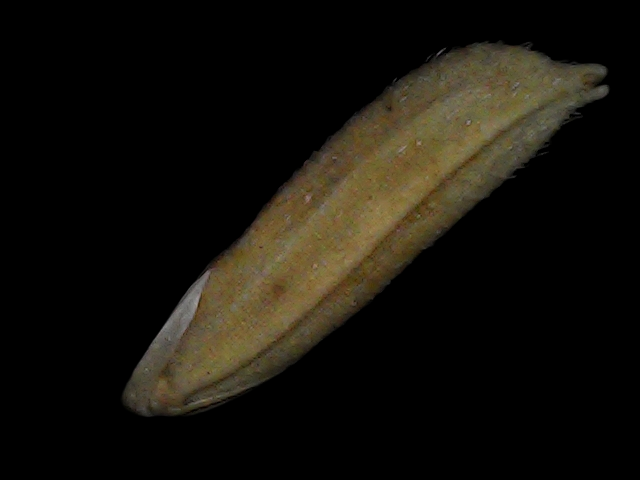
Rice variety: Bd87